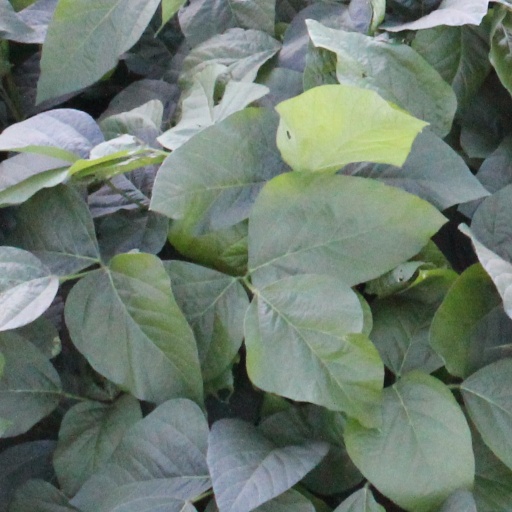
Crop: soybean